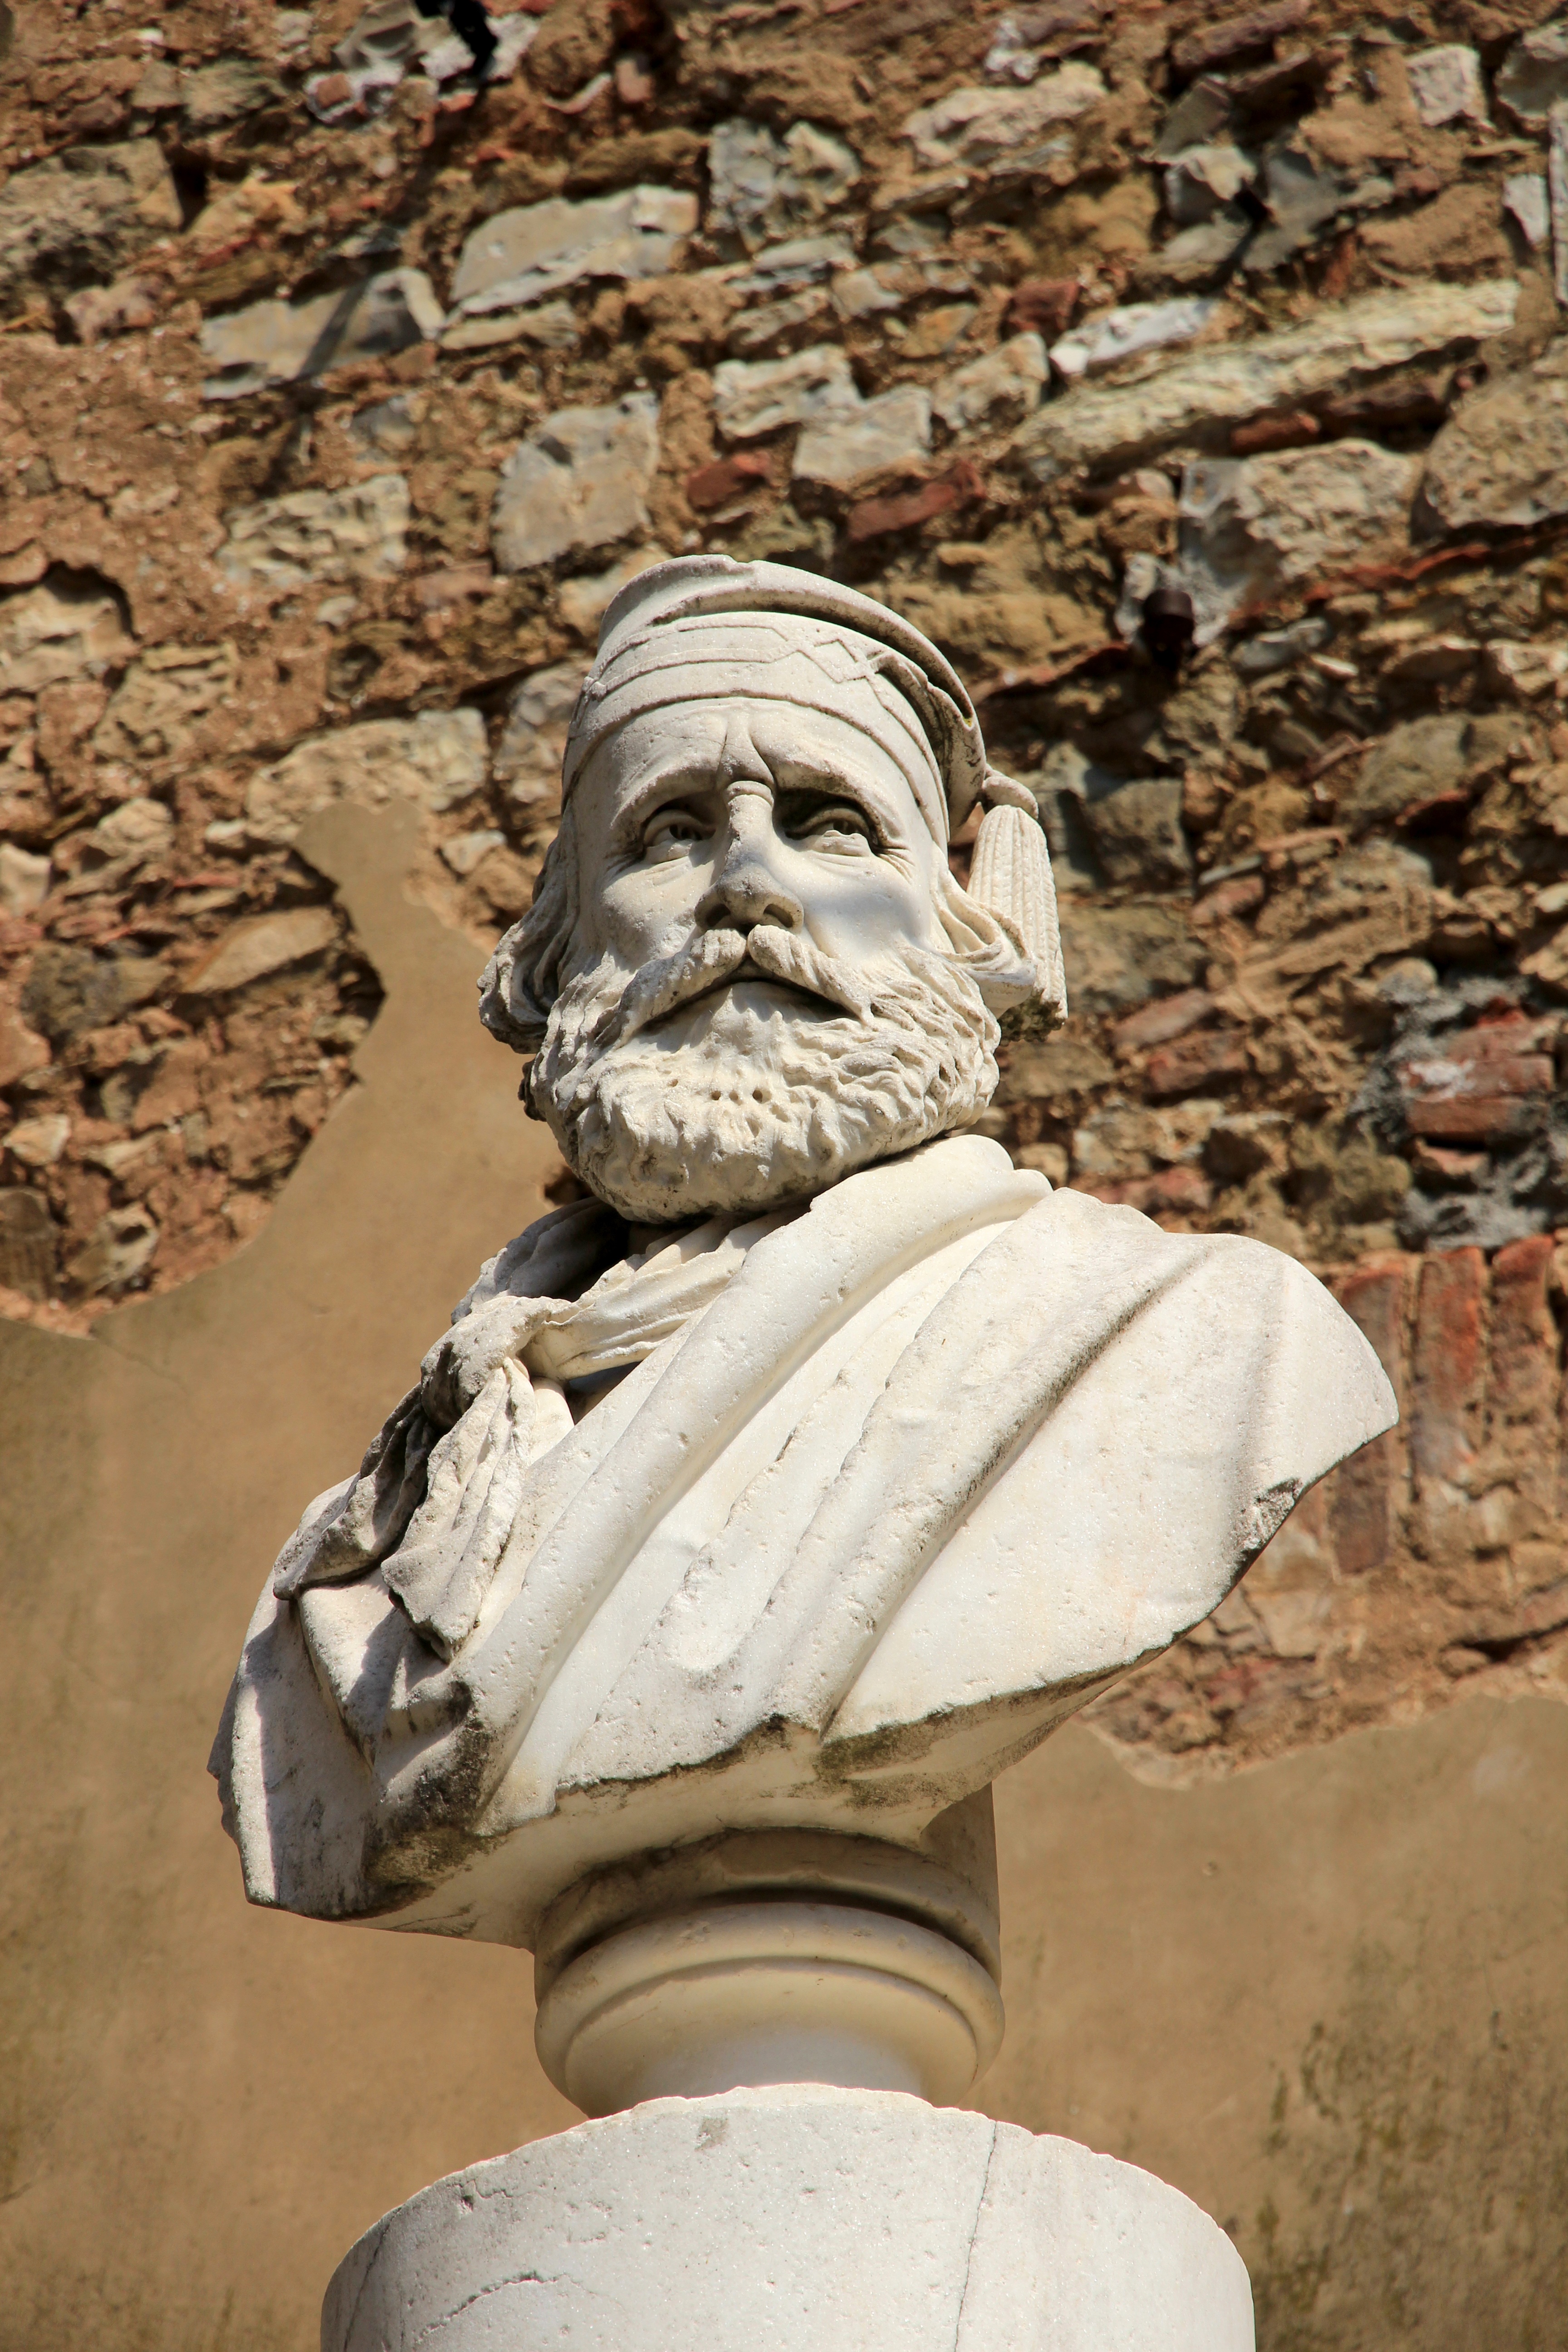
stone, monument, statue, sculpture, art, temple, head, history, bust, carving, historically, stone figure, ancient history, famous personality